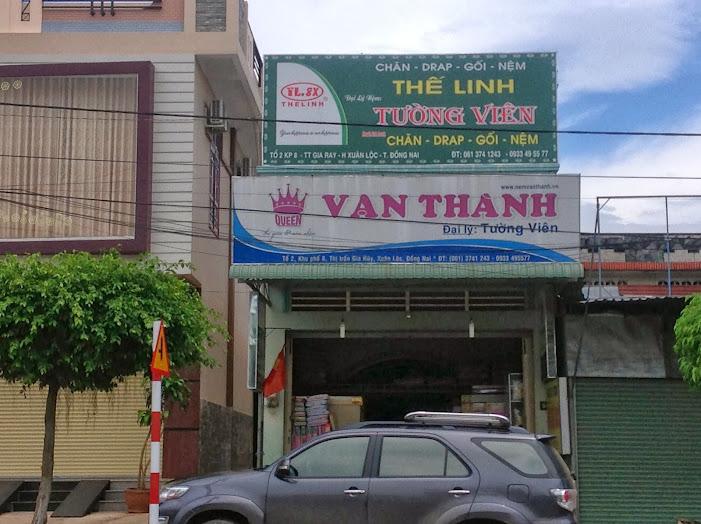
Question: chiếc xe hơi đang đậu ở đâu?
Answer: ở trước cửa hàng vạn thành